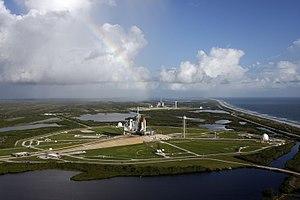
La navette spatiale Atlantis (au premier plan) est sur le pas de tir A, tandis que Endeavour repose sur le pas de tir B du Centre spatial Kennedy, le 20 septembre 2008. Ce type de configuration où deux navettes sont sur leur pas de tir est rare. Elle est survenue en juillet 2001, et du 19 septembre au 10 octobre 2008.
La navette spatiale américaine est un type de véhicule spatial conçu et utilisé par l'agence spatiale américaine, dont le vol inaugural remonte au 12 avril 1981 et qui est retiré du service en juillet 2011, après avoir effectué un total de 135 vols.